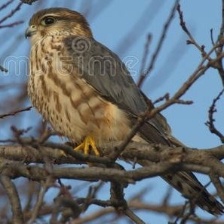
Species: MERLIN
Scientific name: FALCO COLUMBARIUS